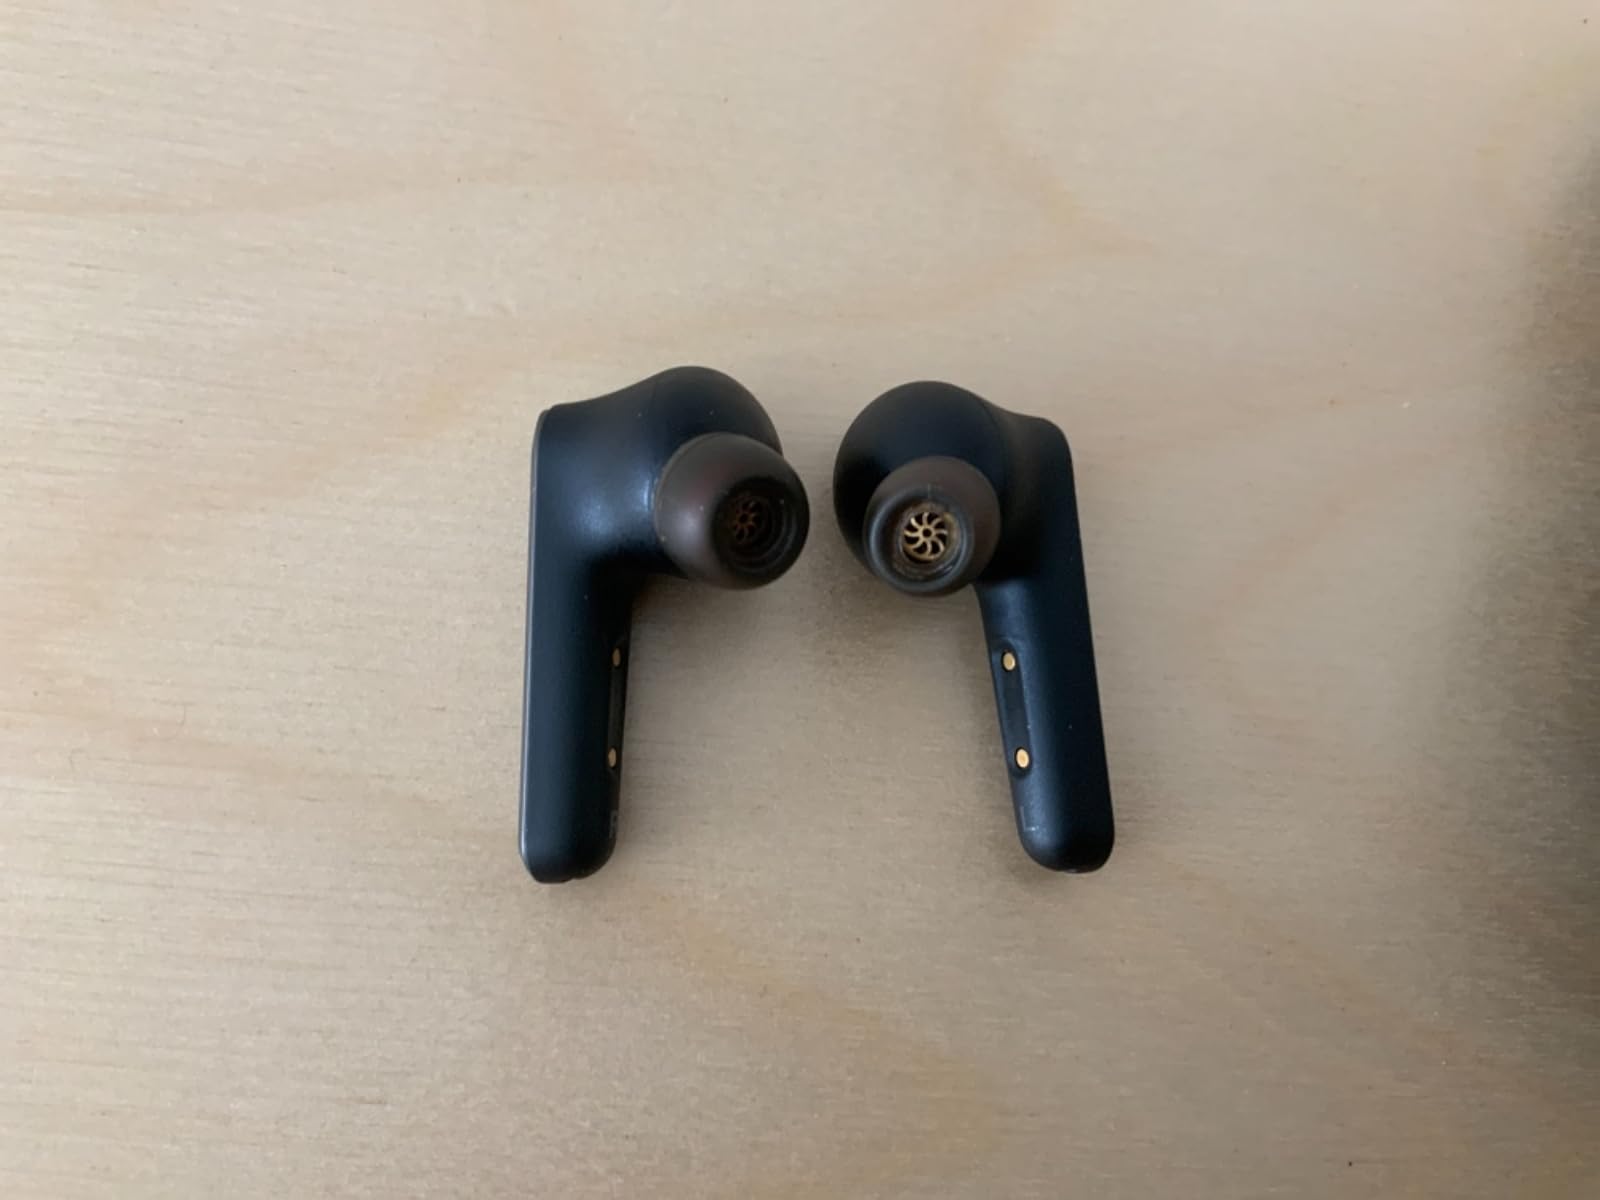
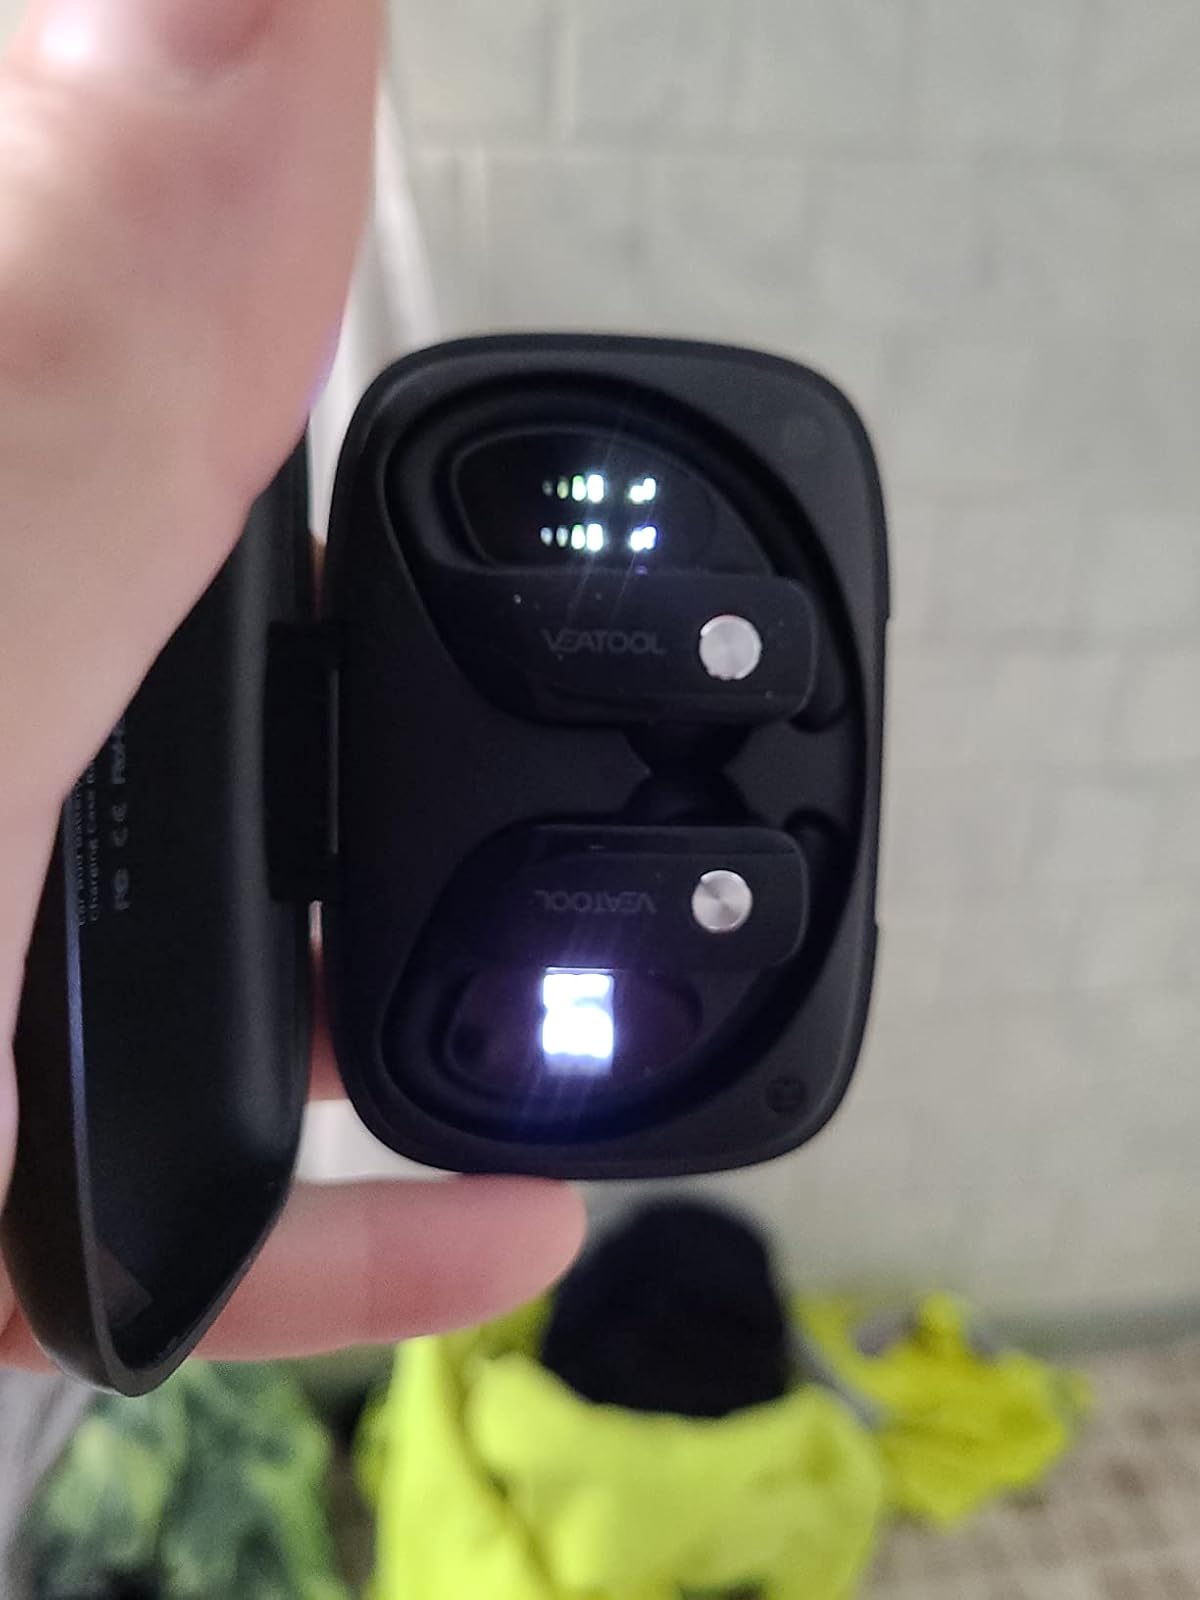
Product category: earbuds
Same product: no